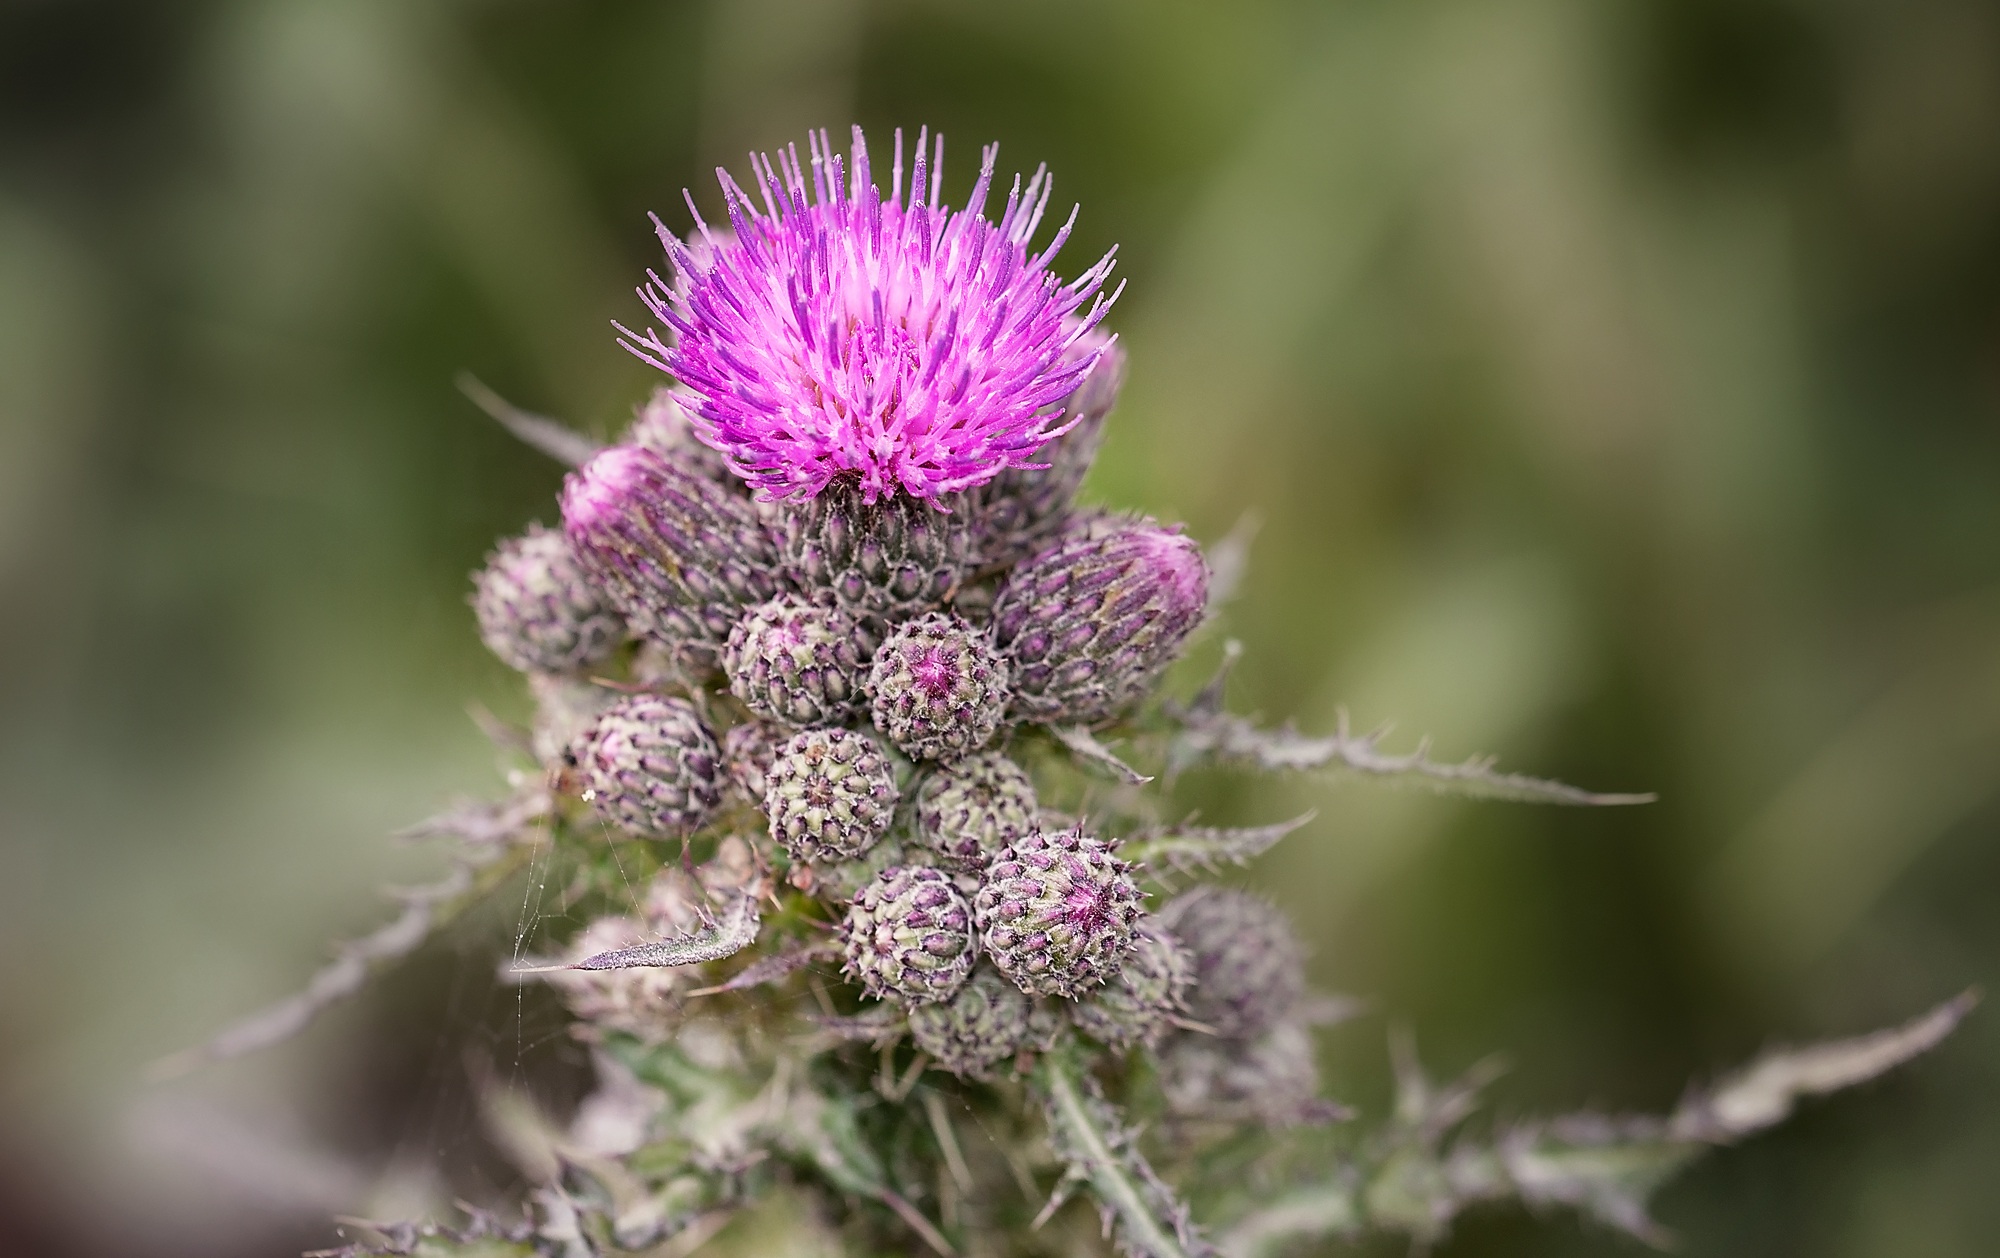
nature, blossom, plant, flower, bloom, botany, pink, close, flora, wildflower, close up, wild plant, thistle, diesel, spur, macro photography, flowering plant, daisy family, silybum, land plant